Grader

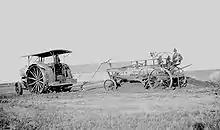
1918 grader

In civil engineering "rough grading" is performed by heavy equipment such as wheel tractor-scrapers and bulldozers. Graders are used to "finish grade", with the angle, tilt (or pitch), and height of their blade capable of being adjusted to a high level of precision.